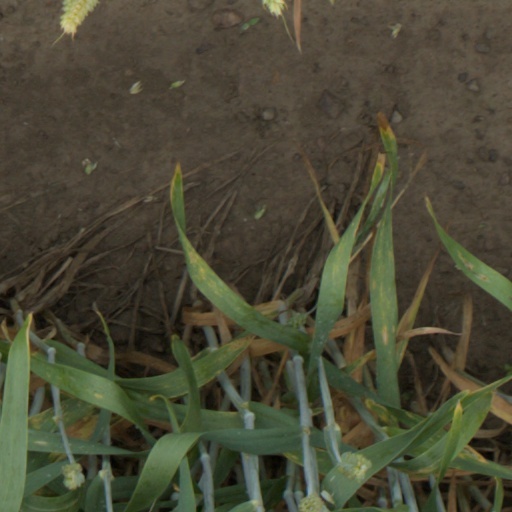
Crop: wheat